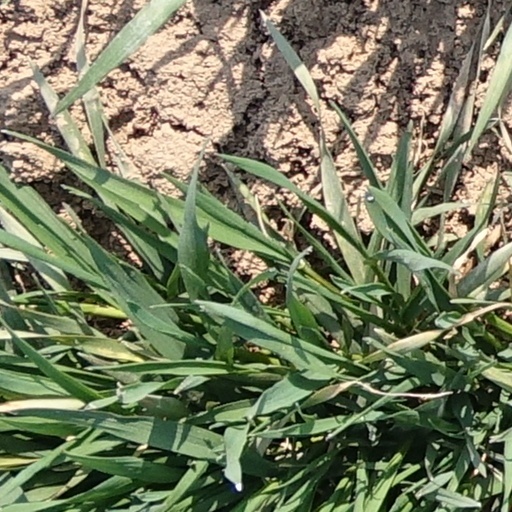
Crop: wheat